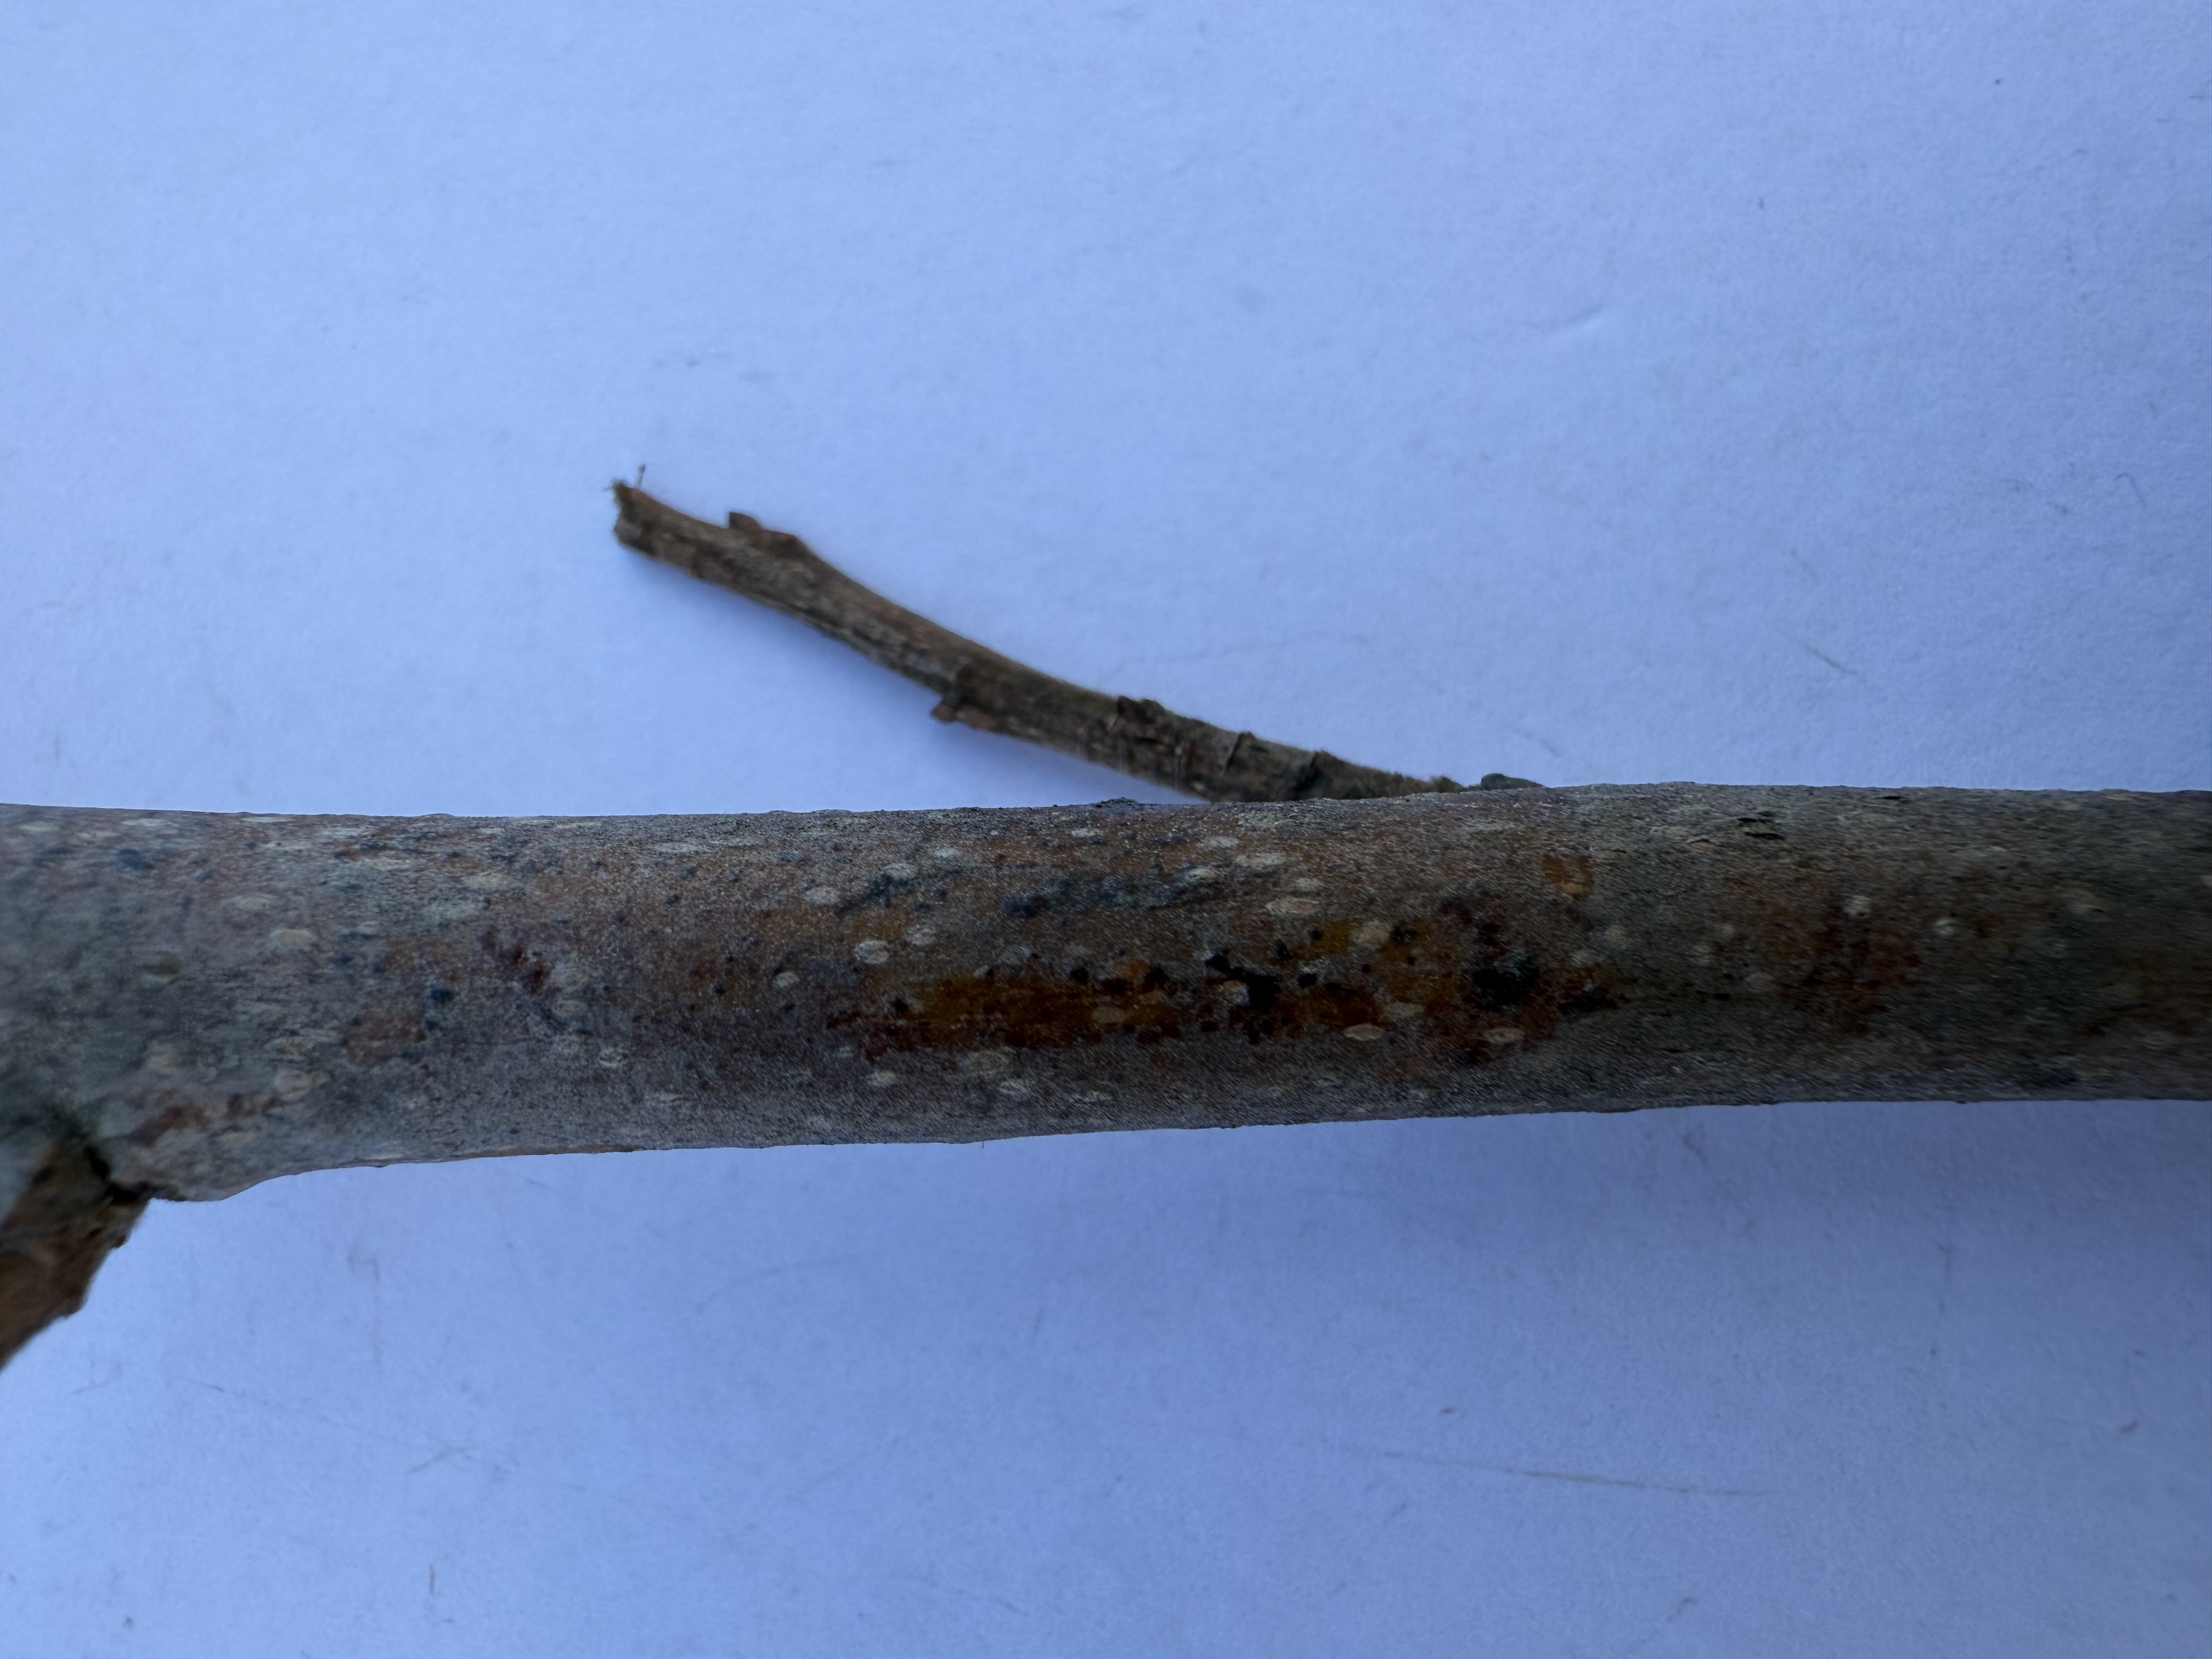
Variety: Hachiya Persimmon